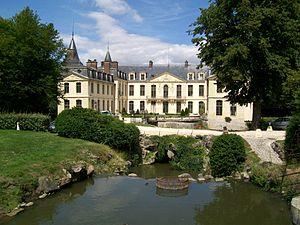
Château d'Ermenonville, façade sud tourné vers le Grand Parc.
Le parc Jean-Jacques-Rousseau est un parc à l'anglaise situé à Ermenonville, dans le département de l'Oise.
Le prince Léon Radziwill, surnommé « Loche », né le 6 septembre 1880 à Saint-Cloud et mort assassiné à Monte-Carlo le 2 mars 1927, est un aristocrate français d'origine polonaise, qui fut l'un des modèles de Robert de Saint-Loup et du fils du prince de Foix dans À la recherche du temps perdu de Marcel Proust.
Ermenonville est une commune française située dans le département de l'Oise, en région Hauts-de-France.